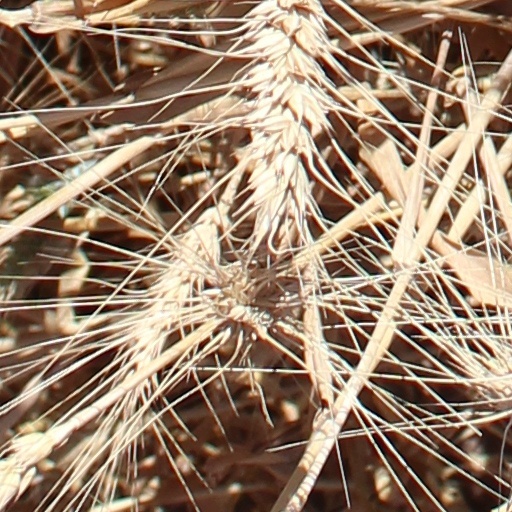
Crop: wheat